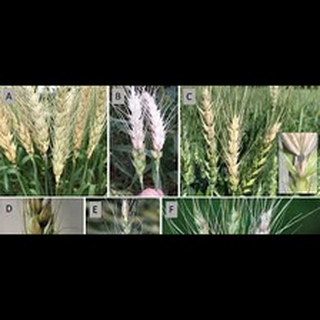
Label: wheat_blast